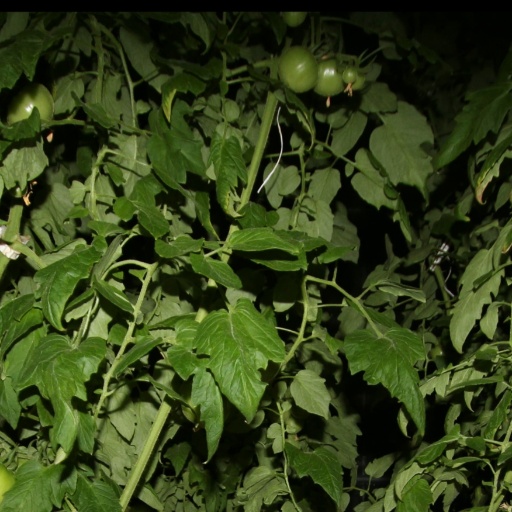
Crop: tomato